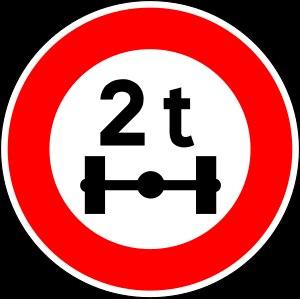
Dans le domaine du transport, la charge à l'essieu, ou charge par essieu, est la charge maximale qui peut être admise sur chaque essieu du véhicule en fonction des caractéristiques de l'infrastructure de transport. Cette charge dépend du poids total du véhicule, du nombre d'essieux et de la disposition de ceux-ci sur la longueur du véhicule. Cette notion est importante pour la maintenance des réseaux de transport terrestres, tant routiers que ferroviaires, et fait généralement l'objet de réglementation.